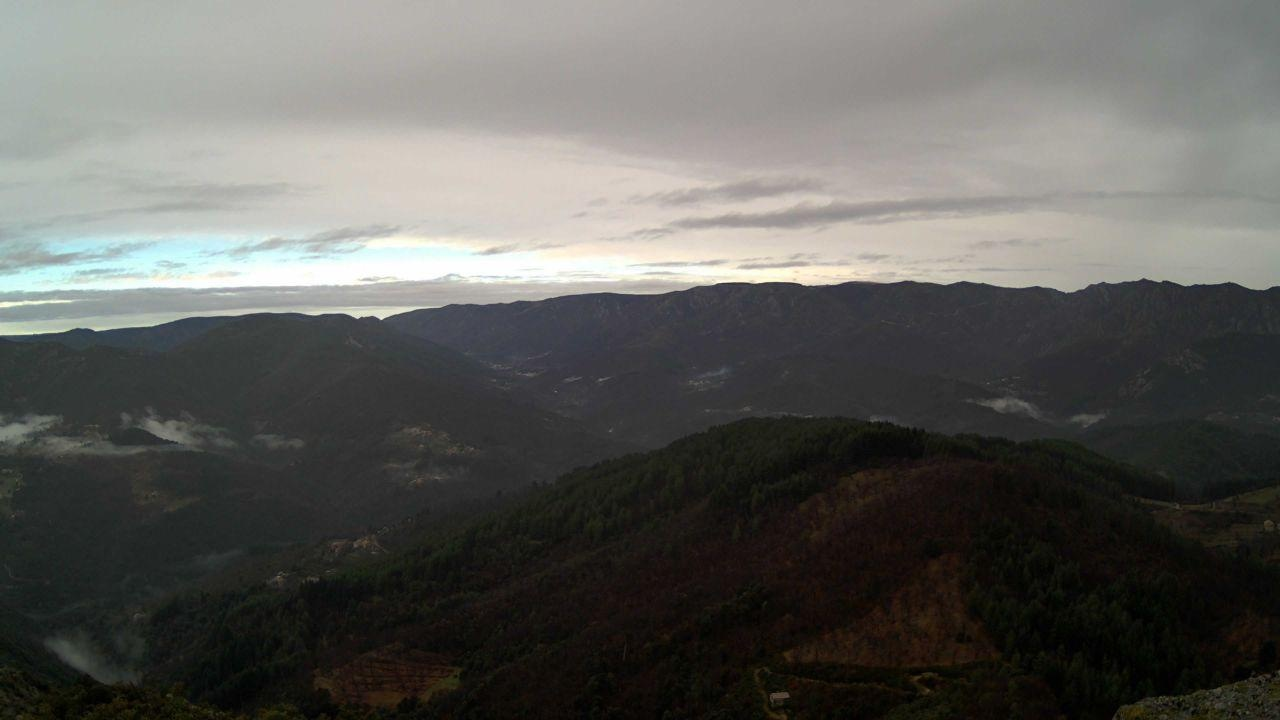
Fire: no
Smoke: yes